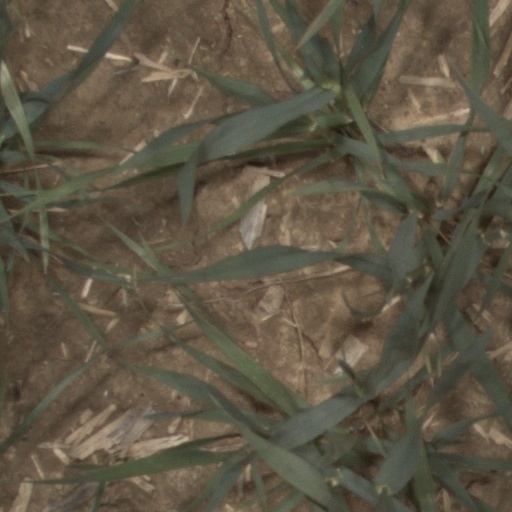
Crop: wheat